British Airways

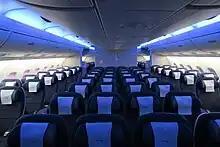
Upper deck of a British Airways Airbus A380, World Traveller cabin

"World Traveller Plus" is the premium economy class cabin provided on all BA long haul aircraft. This cabin offers wider seats, extended leg-room, additional seat comforts such as larger IFE screen, a foot rest and power sockets. An enhanced food and beverage offering is also a feature of this class. Passengers are given a light refreshment upon boarding and a hot towel shortly after take-off.